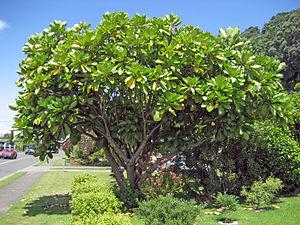
Meryta est un genre végétal appartenant à la famille des Araliaceae.